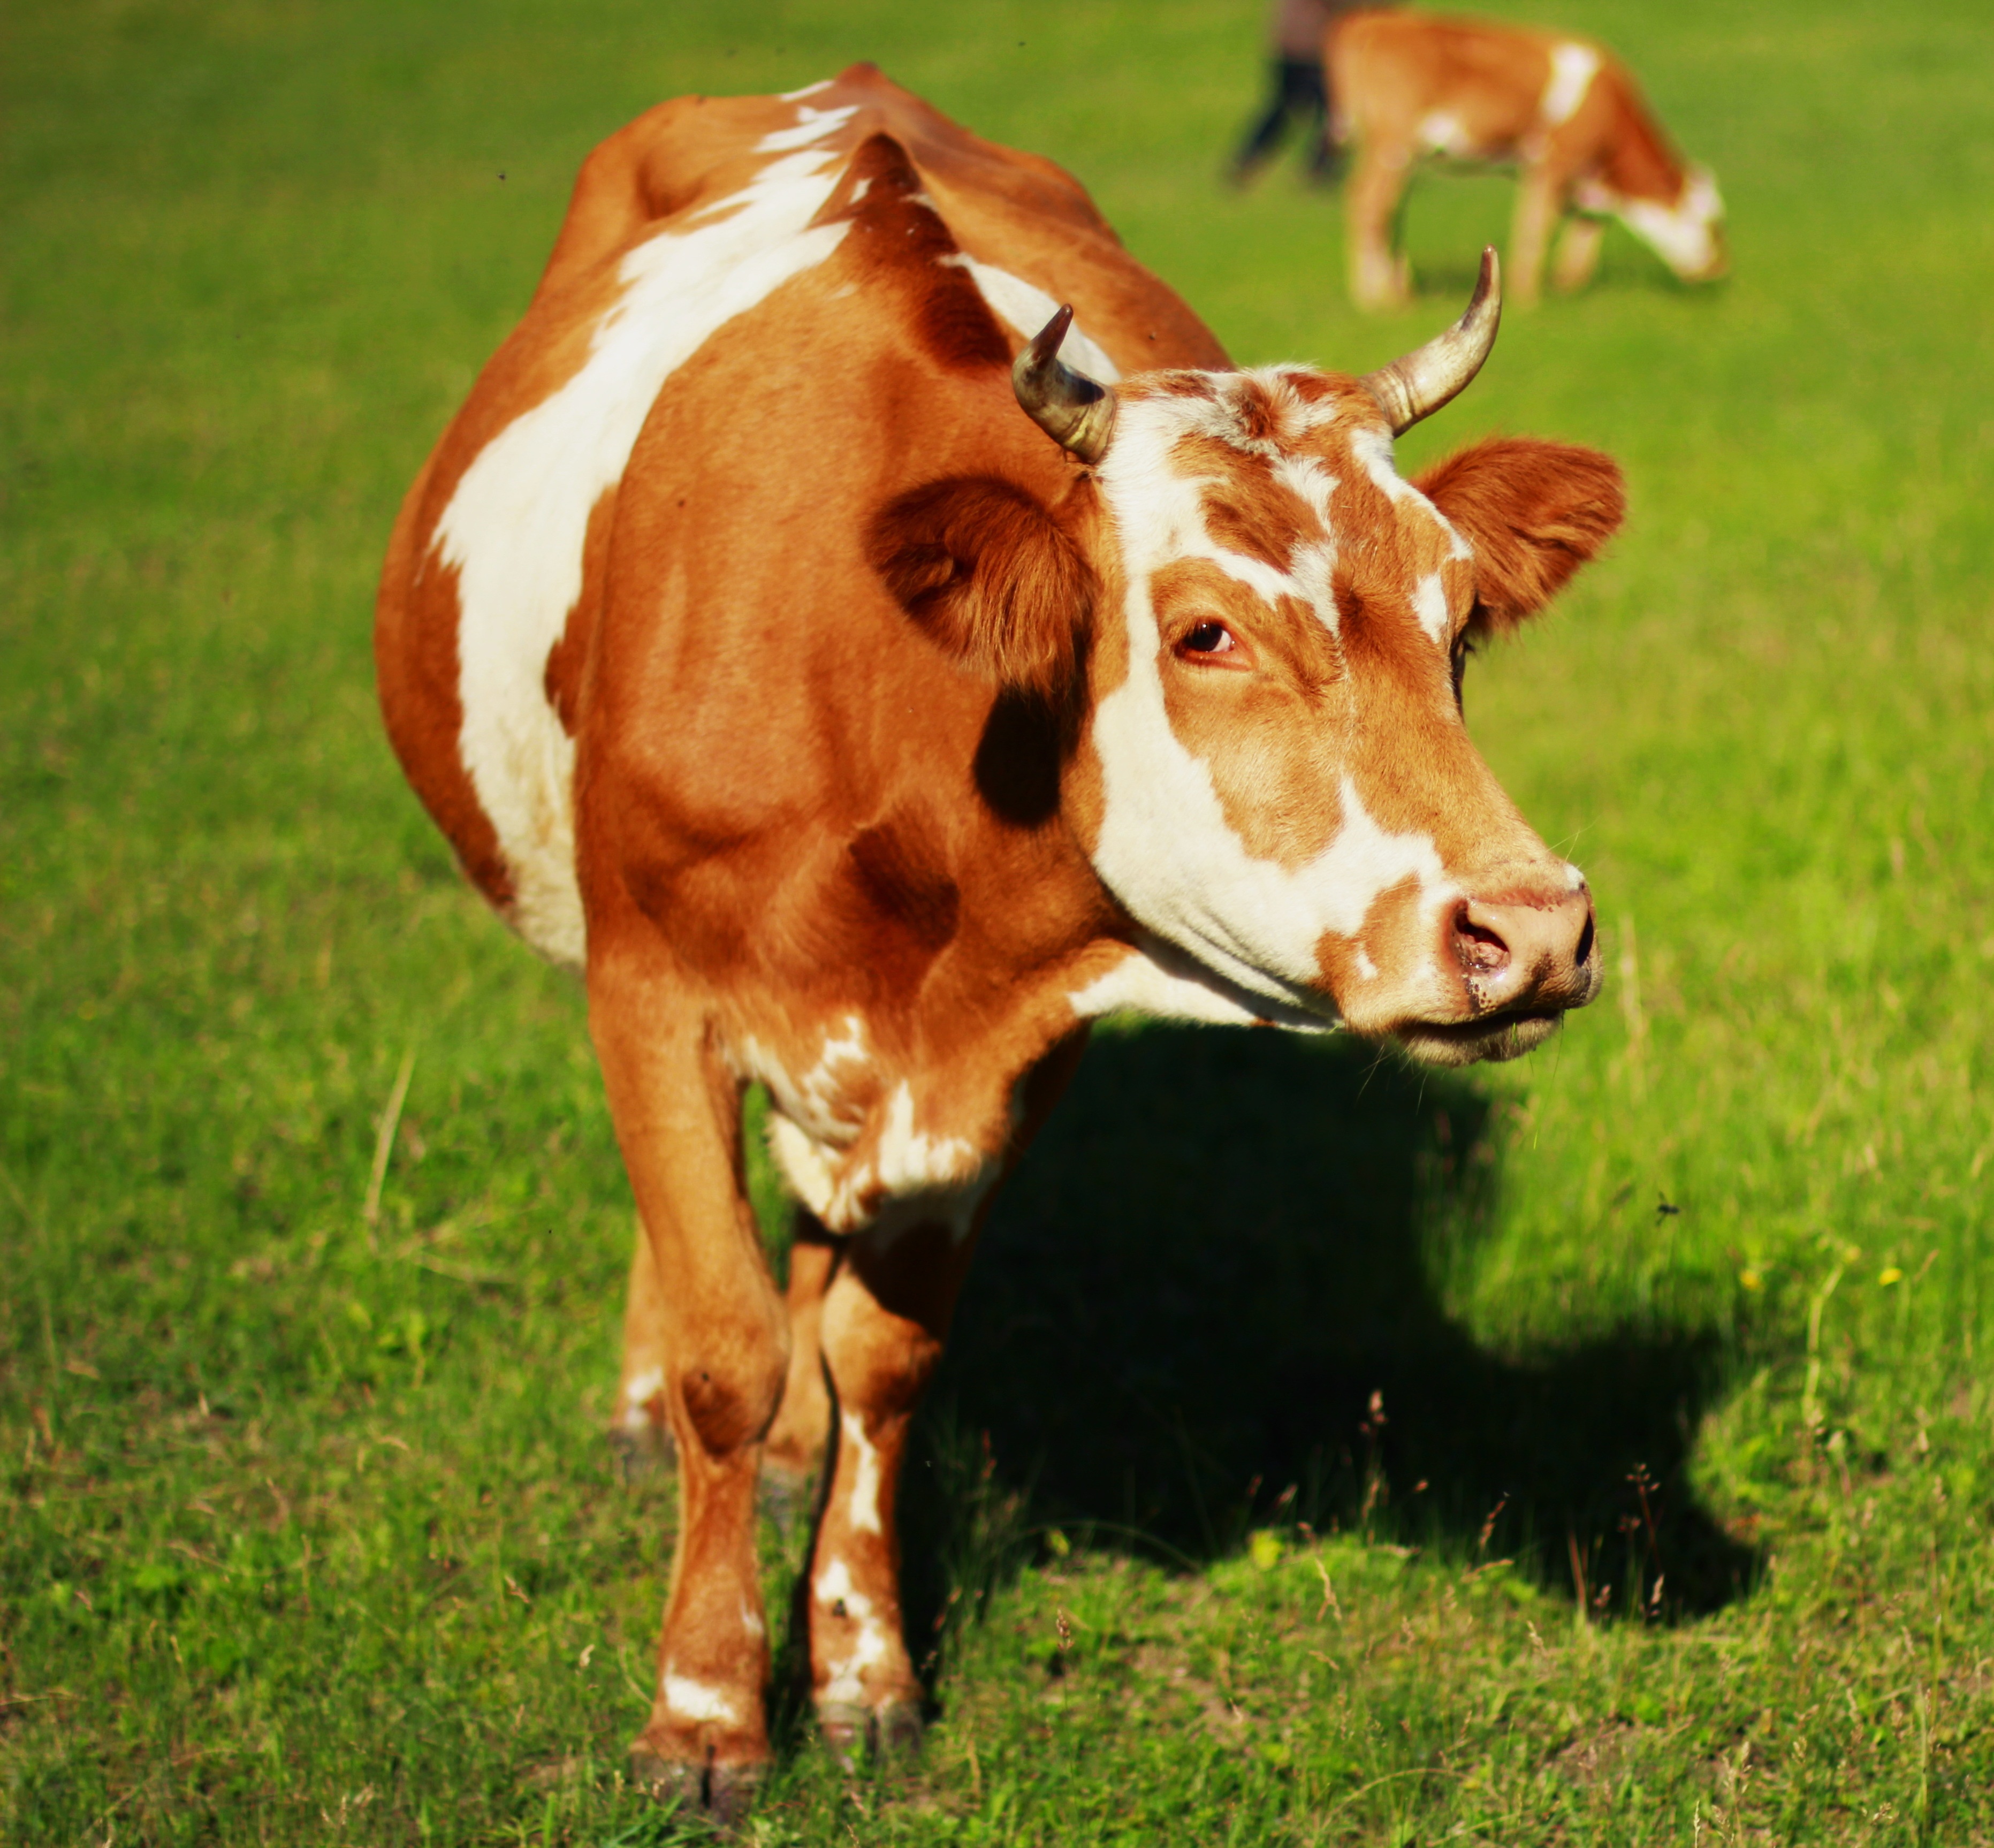
landscape, grass, meadow, prairie, animal, wildlife, horn, cow, pasture, grazing, clean, mammal, health, fauna, calf, stroll, bull, grassland, vertebrate, pretty, dairy cow, yellow cattle, artistic conception, cattle like mammal, cow goat family, texas longhorn